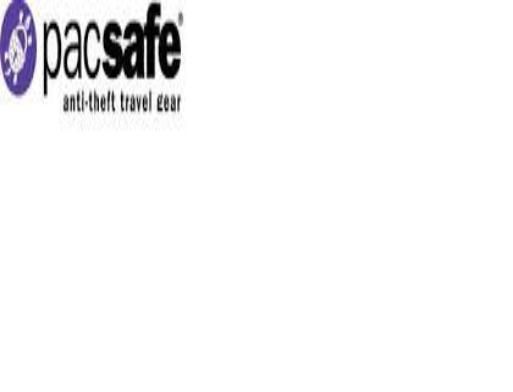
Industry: Clothes